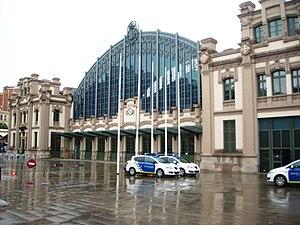
La gare du Nord (Barcelone) est une ancienne gare ferroviaire espagnole. Elle est située, dans le voisinage de Fort Pienc du district d'Eixample, à environ 1 300 mètres de la place de Catalogne, dans la ville de Barcelone, capitale administrative et économique de la communauté autonome de Catalogne.